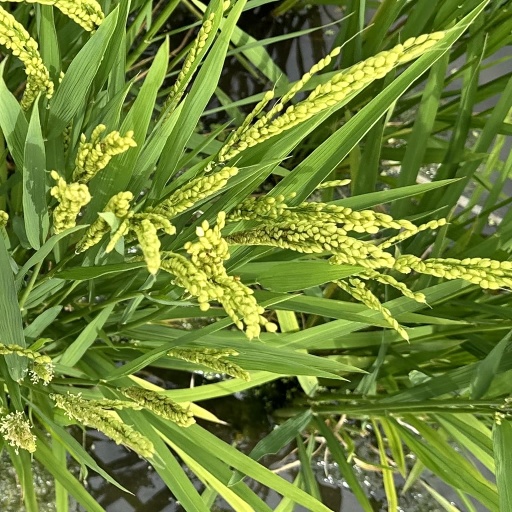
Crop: rice